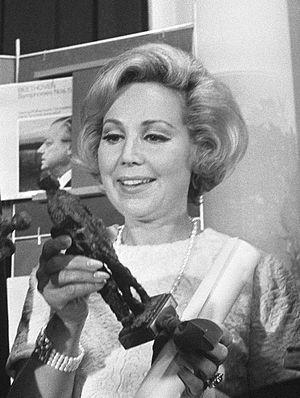
6 janvier :
Anneliese Rothenberger, née le 19 juin 1924 à Mannheim et morte le 24 mai 2010, est une soprano allemande. Elle obtint une grande popularité en Allemagne et en Autriche, autant dans l'opéra que l'opérette.